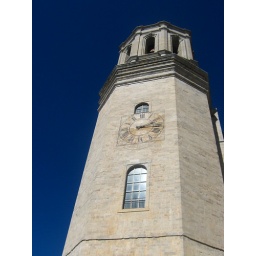
in a very blue sky